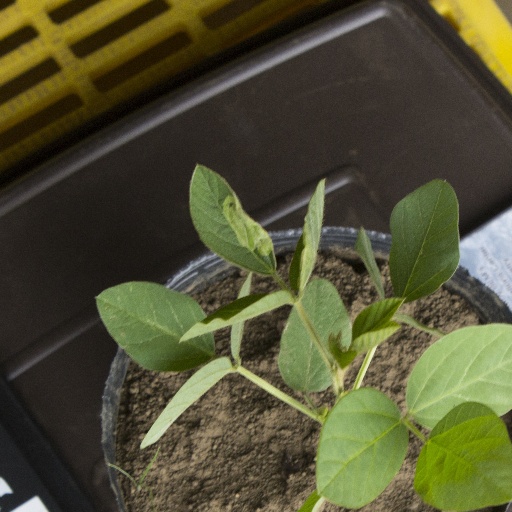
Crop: soybean